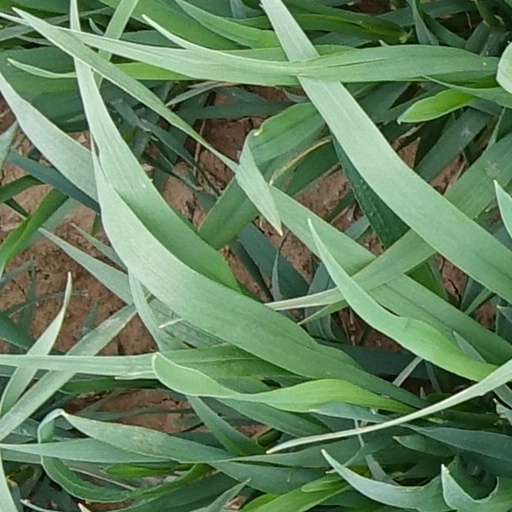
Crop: wheat